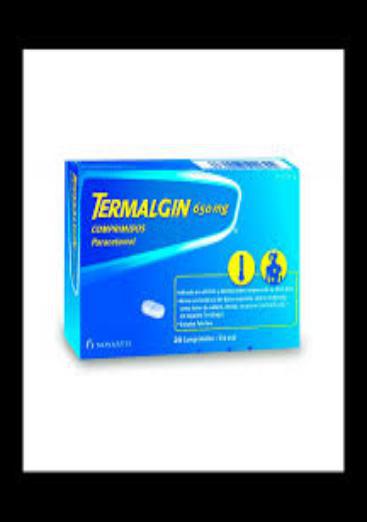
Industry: Medical